RMS Empress of Ireland

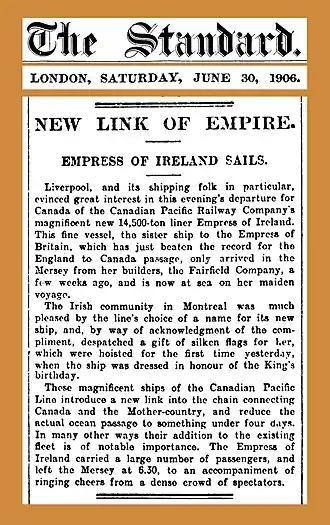
Announcements of the liner's maiden voyage touted the passenger capacity and the speed of "Empress of Ireland" and her near-identical sister ship, "Empress of Britain," achieving passage "between Canada and the Mother Country" in less than four days.

In early 1904 work commenced at Fairfield Shipbuilding and Engineering in Glasgow, Scotland. The liners were designed by Francis Elgar and were specified to be twin screw liners with service speeds of . Both were of identical appearance, with two funnels and two masts, with equal passenger capacity of just over 1,500. In the early planning stages, their intended names were to have been "Empress of Germany" and "Empress of Austria", but were later changed respectively to "Empress of Britain" and "Empress of Ireland", following the implementation of a policy that any future Canadian Pacific ship named in the "Empress" format would be respectively named after a dependency or colony of the British Empire.